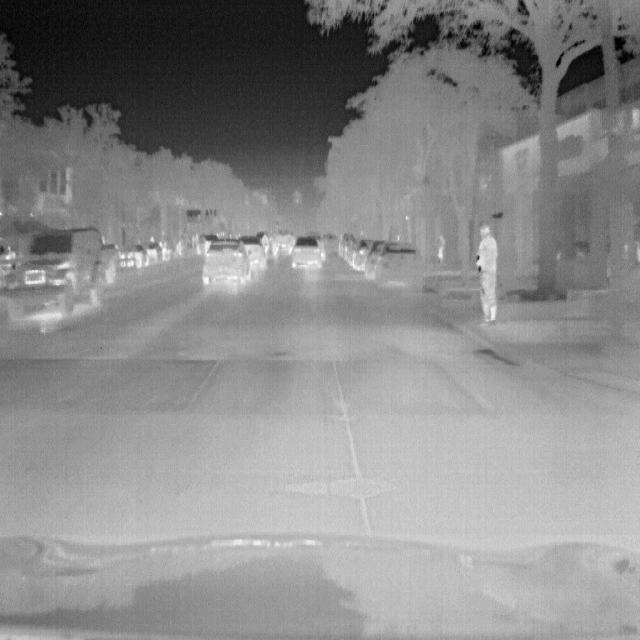
Detected objects:
label: person